Sébastien Ogier

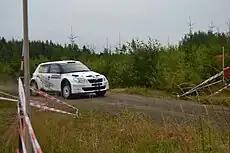
Ogier at 2012 Rally Finland.

On 23 November 2011, Volkswagen subsequently announced a three-year contract with Sébastien Ogier and his codriver Julien Ingrassia. They became the official crew of the team to spearhead Volkswagen's WRC assault, planned for 2013. In 2012, they contested the championship in a Škoda Fabia S2000 whilst developing the new Polo R WRC for a full-time WRC season in 2013.